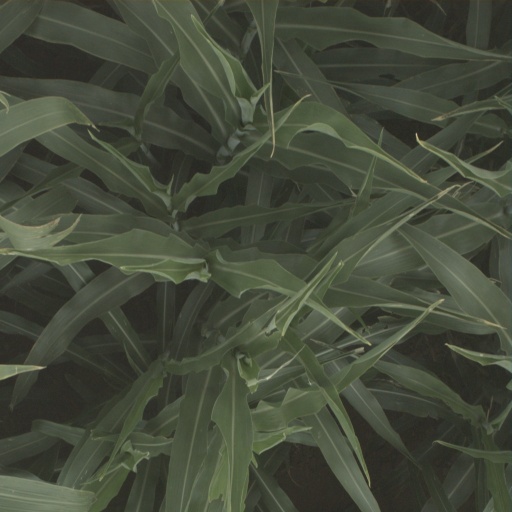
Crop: sorghum